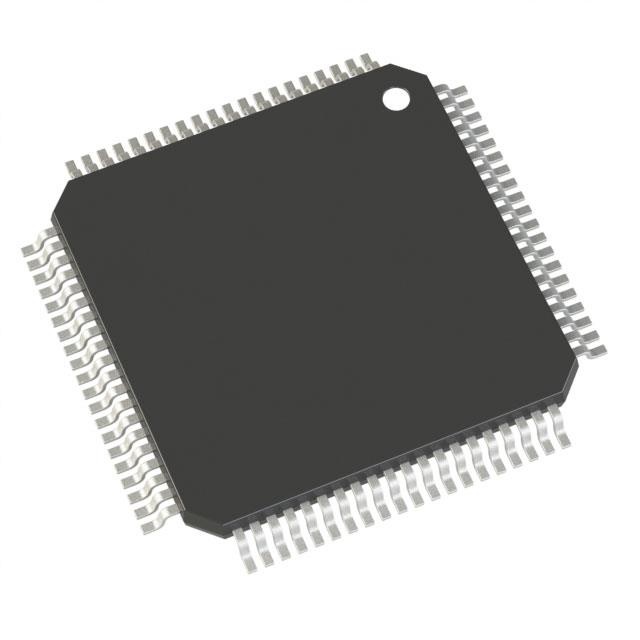
PIC24FJ512GU408-I/PT Microcontrollers IC MCU 16BIT 512KB FLASH 80TQFP Please send BOM for accurate quotation
Brand: Microchip Technology
Category: Electronics > Circuit Boards & Components > Semiconductors > Microcontrollers